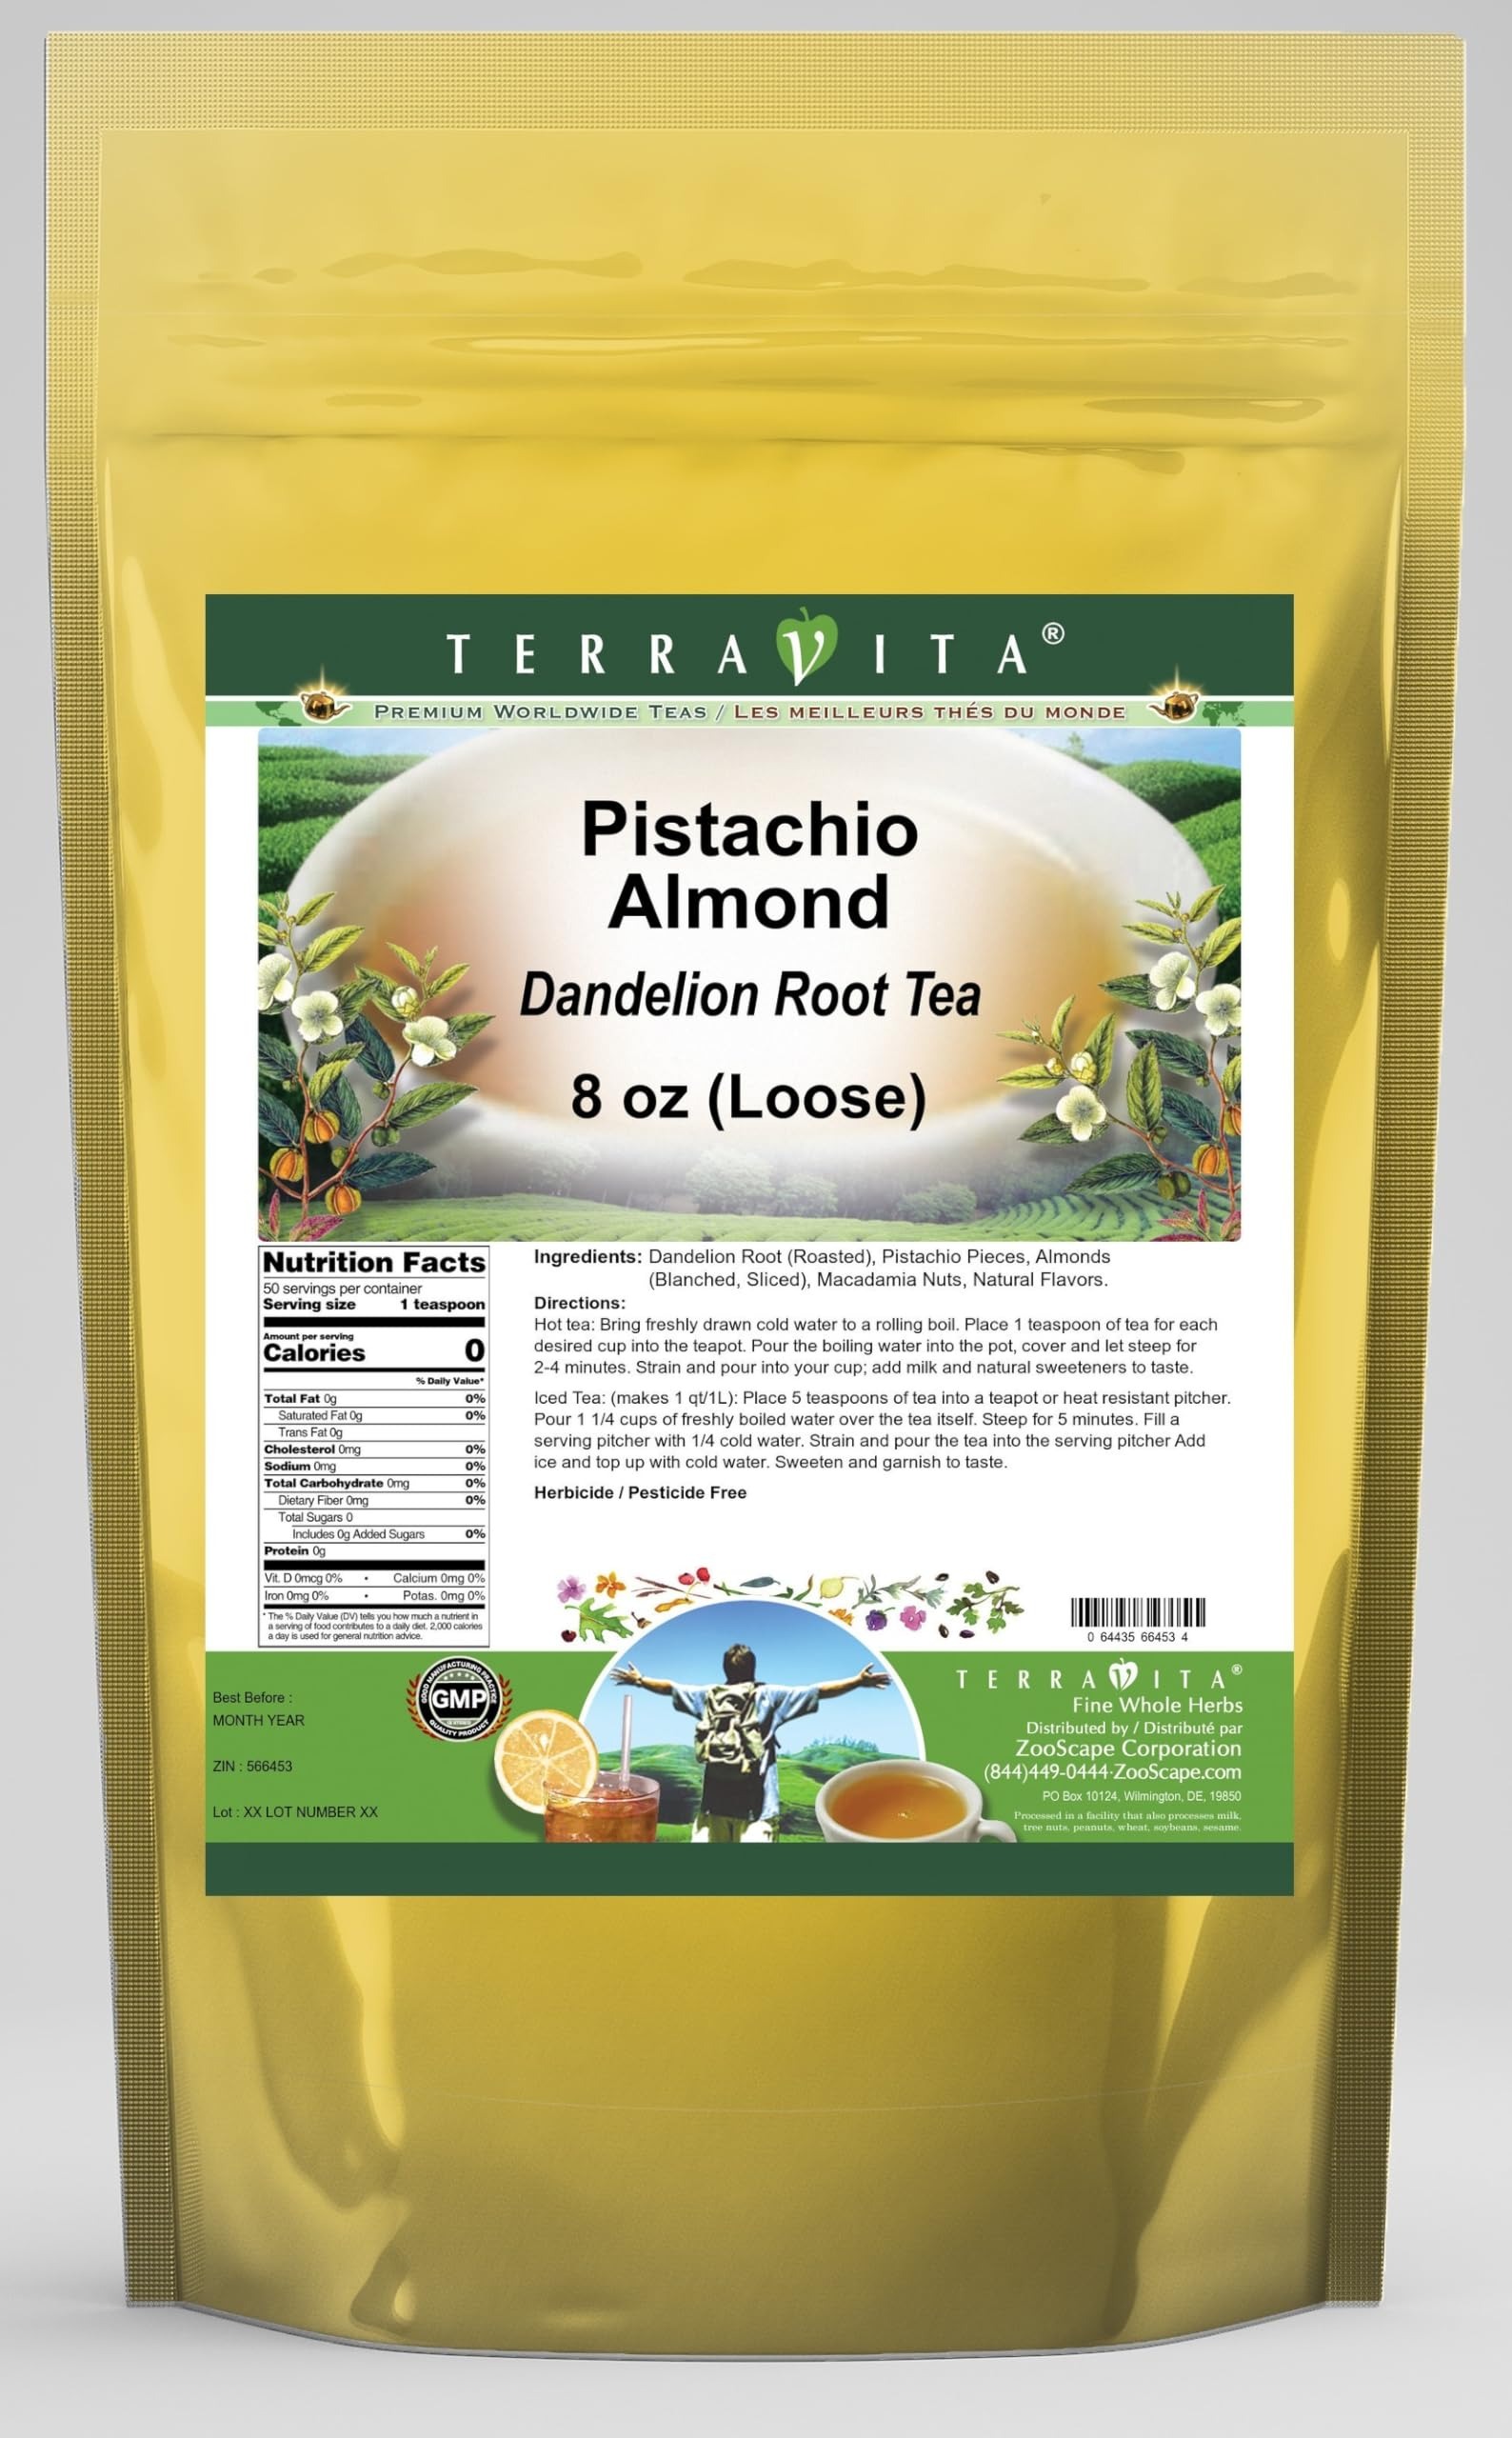
Item Name: Pistachio Almond Dandelion Root Tea (Loose) (8 oz, ZIN: 566453) - 2 Pack
Bullet Point 1: Our Pistachio Almond Dandelion Root tea is a delicious naturally flavored Dandelion Root coffee substitute with Pistachio Pieces, Almonds and Macadamia Nuts that you will enjoy relaxing with anytime! The natural and caffeine-free Pistachio Almond taste is delicious! - Ingredients: Dandelion Root, Pistachio Pieces, Almonds, Macadamia Nuts and Natural Pistachio Almond Flavor.
Bullet Point 2: No fillers.
Bullet Point 3: Manufacturer: TerraVita
Bullet Point 4: Size: 8 oz
Bullet Point 5: Loose Leaf Dandelion Root Tea - Packed in a convenient upright pouch!
Product Description: Our Pistachio Almond Dandelion Root tea is a delicious naturally flavored Dandelion Root coffee substitute with Pistachio Pieces, Almonds and Macadamia Nuts that you will enjoy relaxing with anytime! The natural and caffeine-free Pistachio Almond taste is delicious! - Ingredients: Dandelion Root, Pistachio Pieces, Almonds, Macadamia Nuts and Natural Pistachio Almond Flavor. - Hot tea brewing method: Bring freshly drawn cold water to a rolling boil. Place 1 teaspoon of tea for each desired cup into the teapot. Pour the boiling water into the pot, cover and let steep for 2-4 minutes. Strain and pour into your cup; add milk and natural sweeteners to taste. - Iced tea brewing method: (to make 1 liter/quart): Place 5 teaspoons of tea into a teapot or heat resistant pitcher. Pour 1 1/4 cups of freshly boiled water over the tea itself. Steep for 5 minutes. Fill a serving pitcher with 1/4 cold water. Strain and pour the tea into the serving pitcher Add ice and top up with cold water. Sweeten and garnish to taste. - TerraVita is an exclusive line of premium-quality, natural source products that use only the finest, purest and most potent ingredients found around the world. TerraVita is hallmarked by the highest possible standards of purity, potency, stability and freshness. All of our products are prepared with the highest elements of quality control, from raw materials through the entire manufacturing process, up to and including the moment that the bottles or bags are sealed for freshness and shipped out to you. Our highest possible standards are certified by independent laboratories and backed by our personal guarantee. - TerraVita exists to meet and ensure your family's health and wellness without the harmful effects of chemicals and health products. We strive to make all of
Value: 16.0
Unit: Ounce

Price: 64.31